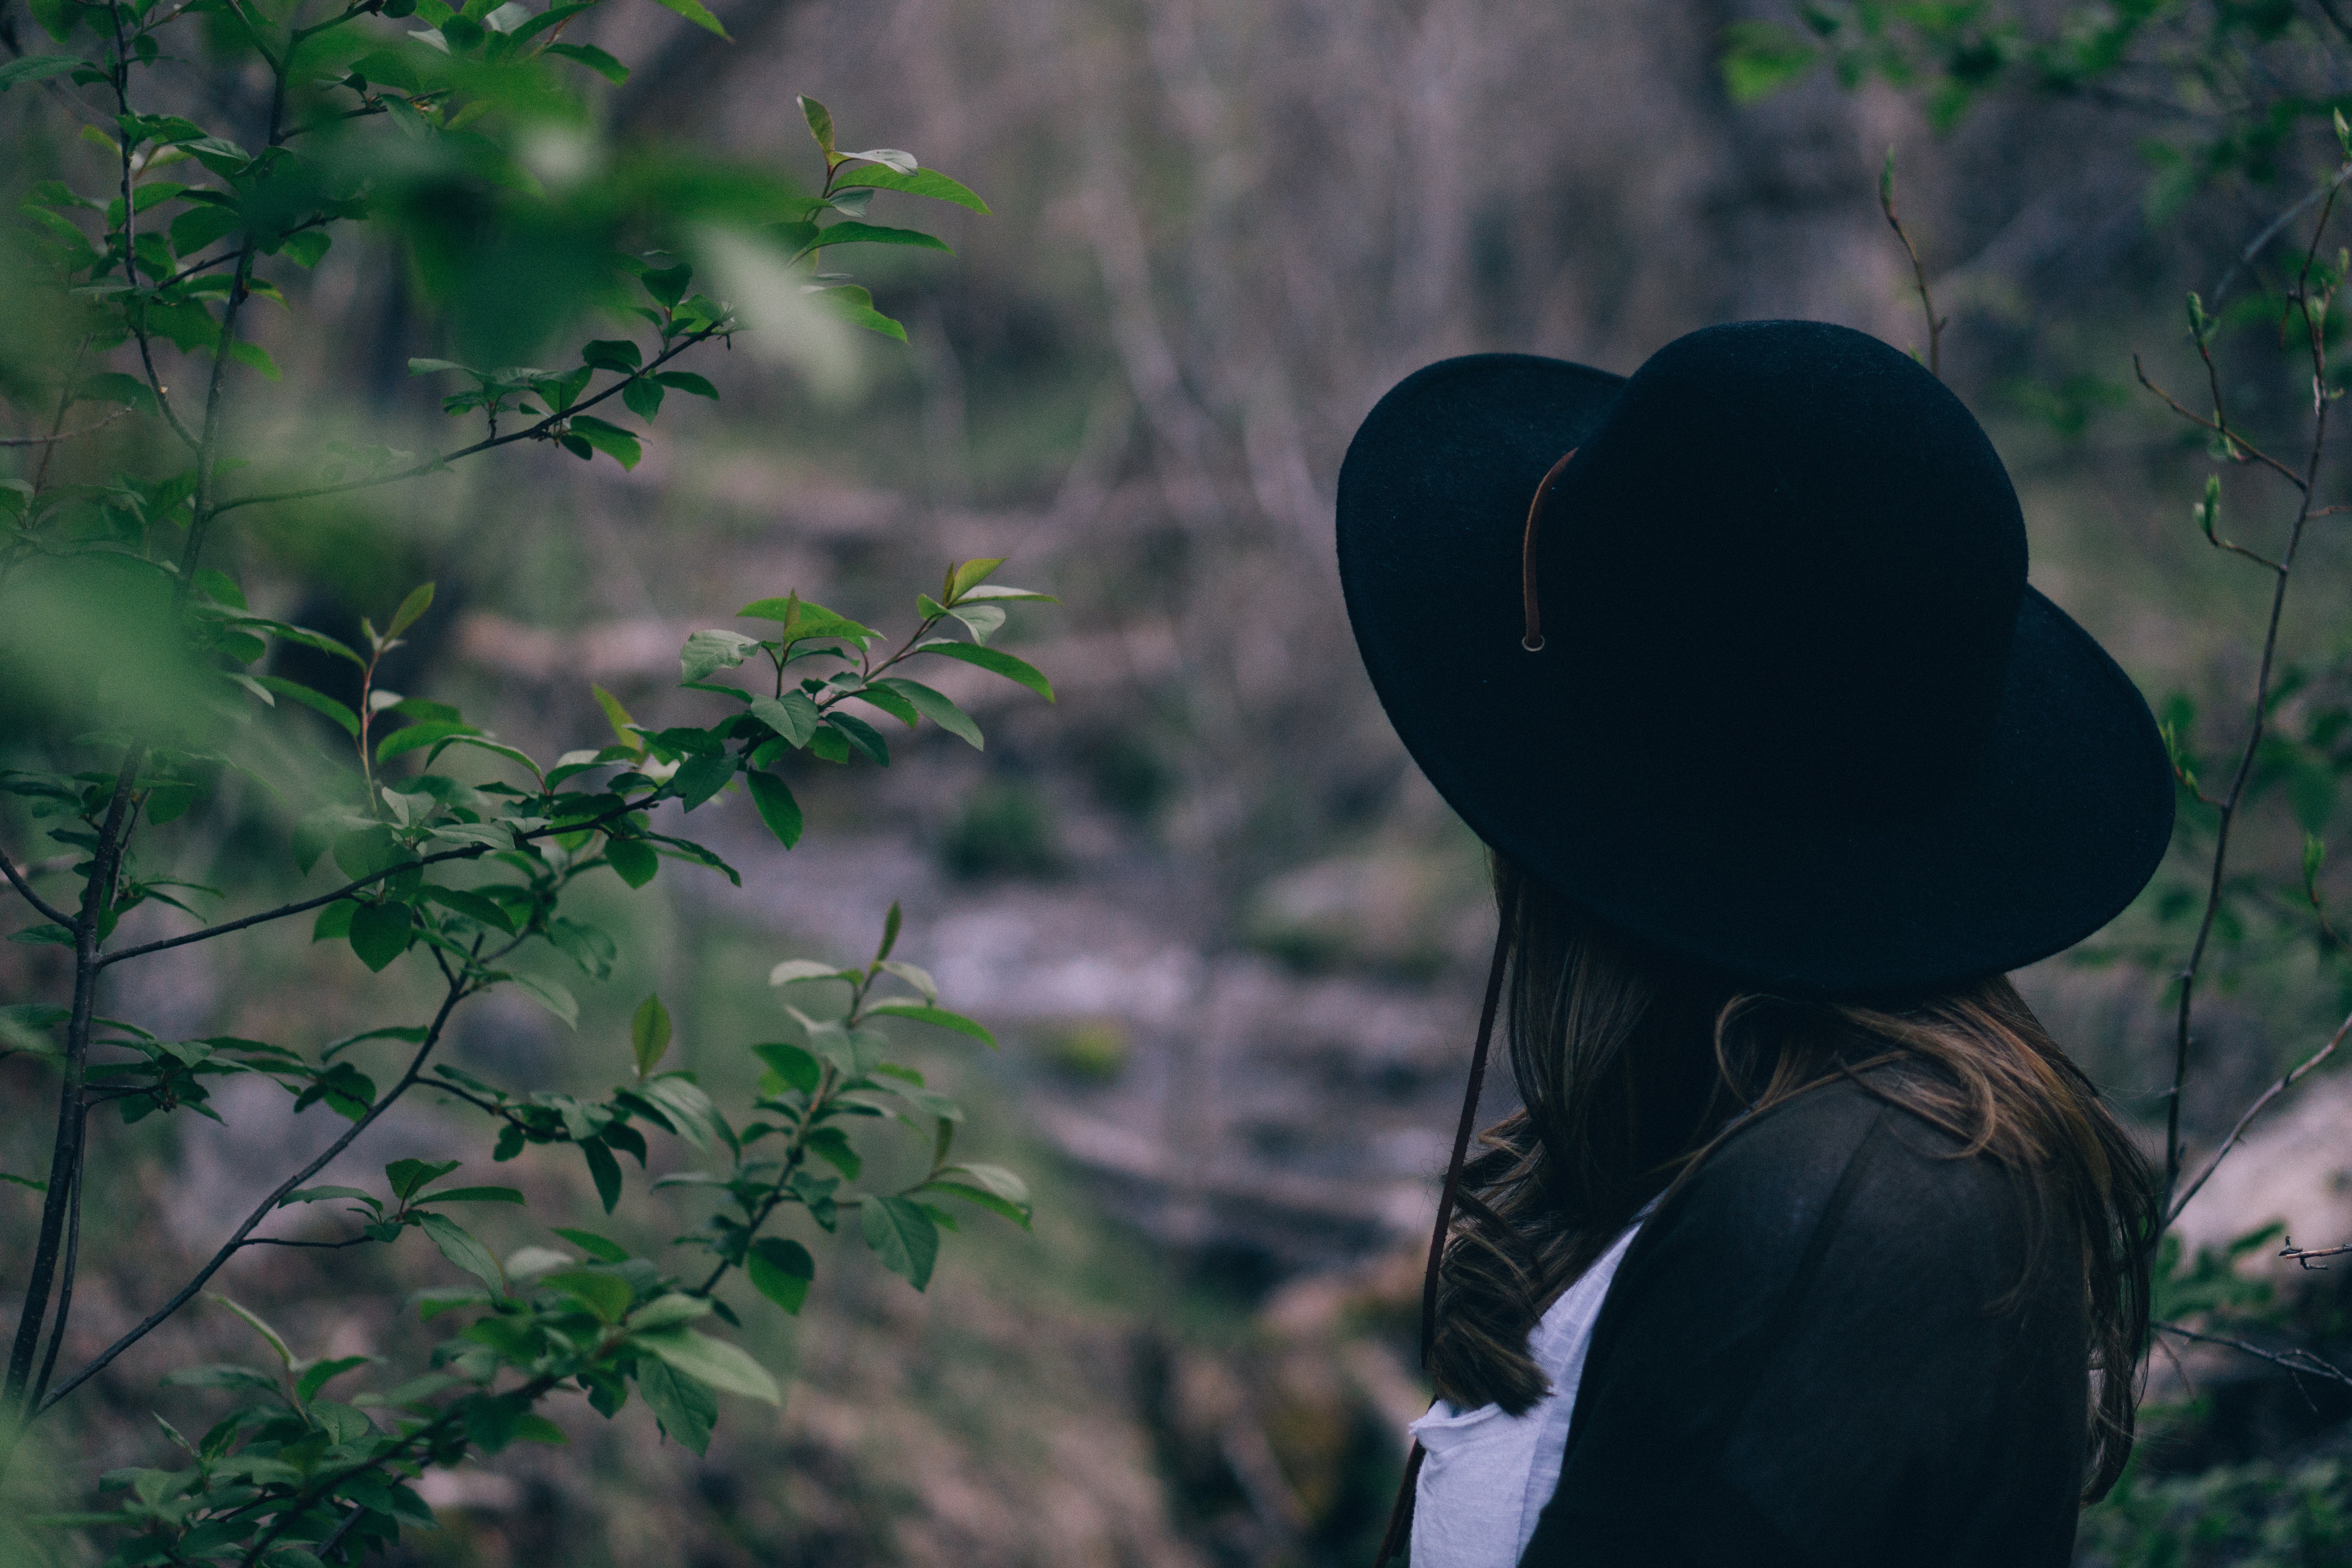
habitat, nature, green, tree, natural environment, grass, forest, plant, flora, flower, woodland, woody plant, leaf, morning, sunlight, spring, autumn